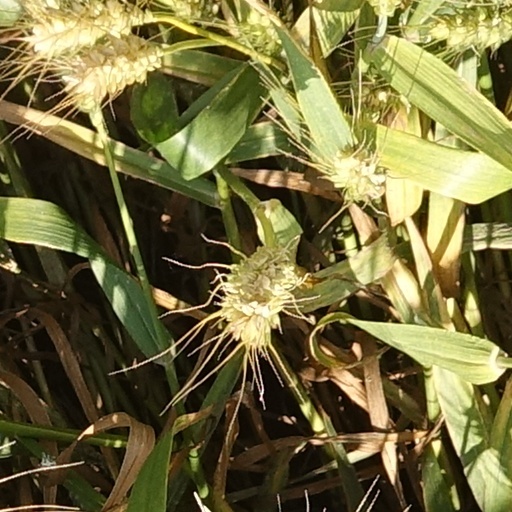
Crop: wheat